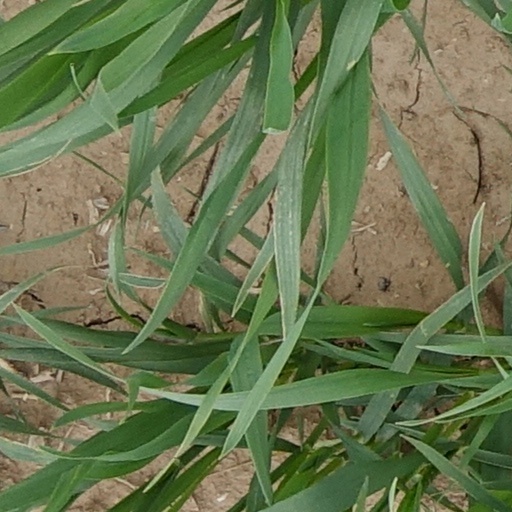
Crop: wheat